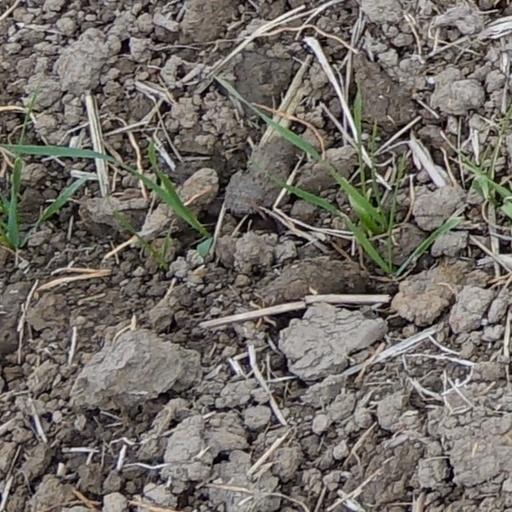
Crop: wheat